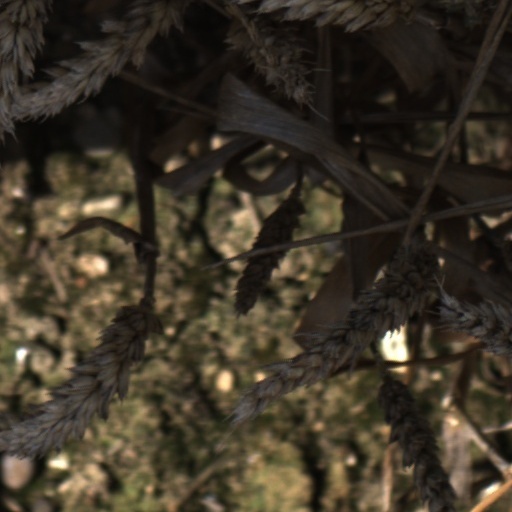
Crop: wheat